Biotechnological Lyceum "Radovel"

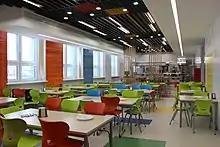
School dining room

“Radowell” is committed to providing a safe educational environment for each student, without any manifestations of violence, psychological discomfort, violation of rights and norms, physical and social security. Experienced psychologists work on issues of safe interaction between all students and adults. In addition, comfortable sanitary and hygienic conditions are present. There are high-quality healthy meal plans in accordance with modern dining standards. The Lyceum introduces new recipes from the .